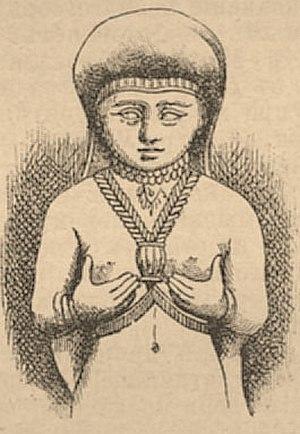
Anahita, ou Nahid en persan moderne, est une ancienne divinité perse. Le culte de cette déesse a atteint son apogée en Iran. On peut aussi rapprocher Anahita de la déesse sémitique Ishtar. Comme l'a démontré Georges Dumézil, elle correspond à la déesse-rivière indienne Sarasvatî. En effet, son rôle comme déesse de l'eau ou des rivières est attesté, ainsi que son rôle comme nourrice des cultures et du bétail, rôle qu'elle partage avec Sarasvatī.